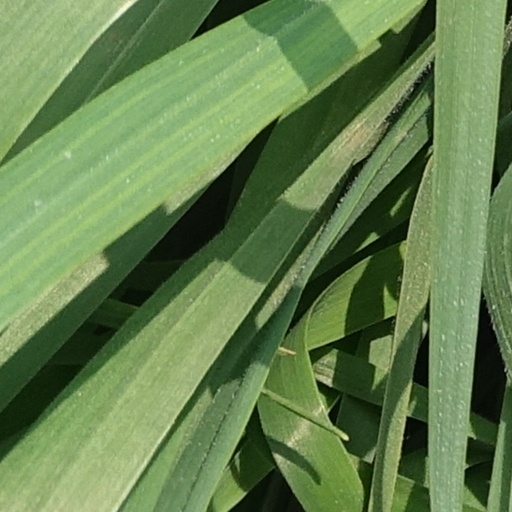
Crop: wheat